Mookie Jones

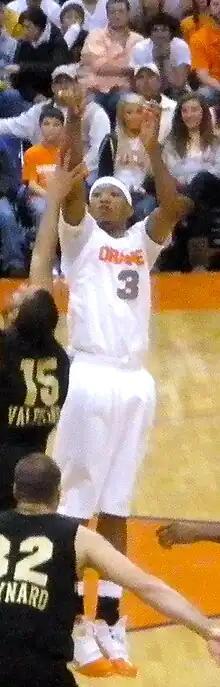

Theodore Todd "Mookie" Jones IV (born February 22, 1990) is a 6'6", 190 lbs. forward who played basketball for the Syracuse Orange from 2008–2011.